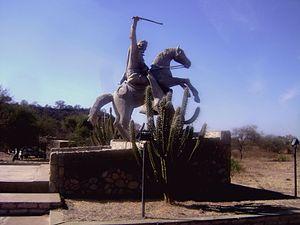
La province de La Rioja est une subdivision de l'Argentine située au nord-ouest du pays. Elle est limitée au nord-ouest par le Chili, à l'ouest par la province de San Juan, au sud par la province de San Luis à l'est par la province de Córdoba et au nord par la province de Catamarca.
Olta est une ville de la province de La Rioja, en Argentine, et le chef-lieu du département de General Belgrano. Elle est située à 147 km au sud-est de La Rioja, la capitale de la province. Sa population s'élevait à 7 161 habitants en 2001.